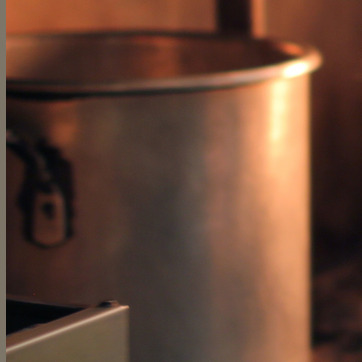
Material: metal